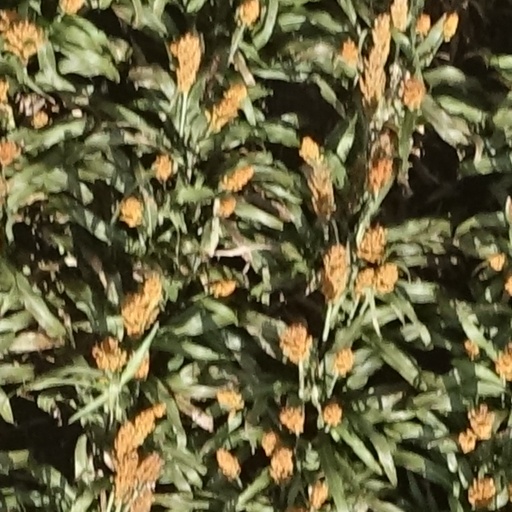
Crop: sorghum